My Brother, My Sister

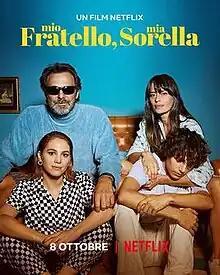

My Brother, My Sister is a 2021 Italian drama film directed and written by Roberto Capucci and starring Alessandro Preziosi and Claudia Pandolfi. Netflix released the film for streaming on 8 October 2021.